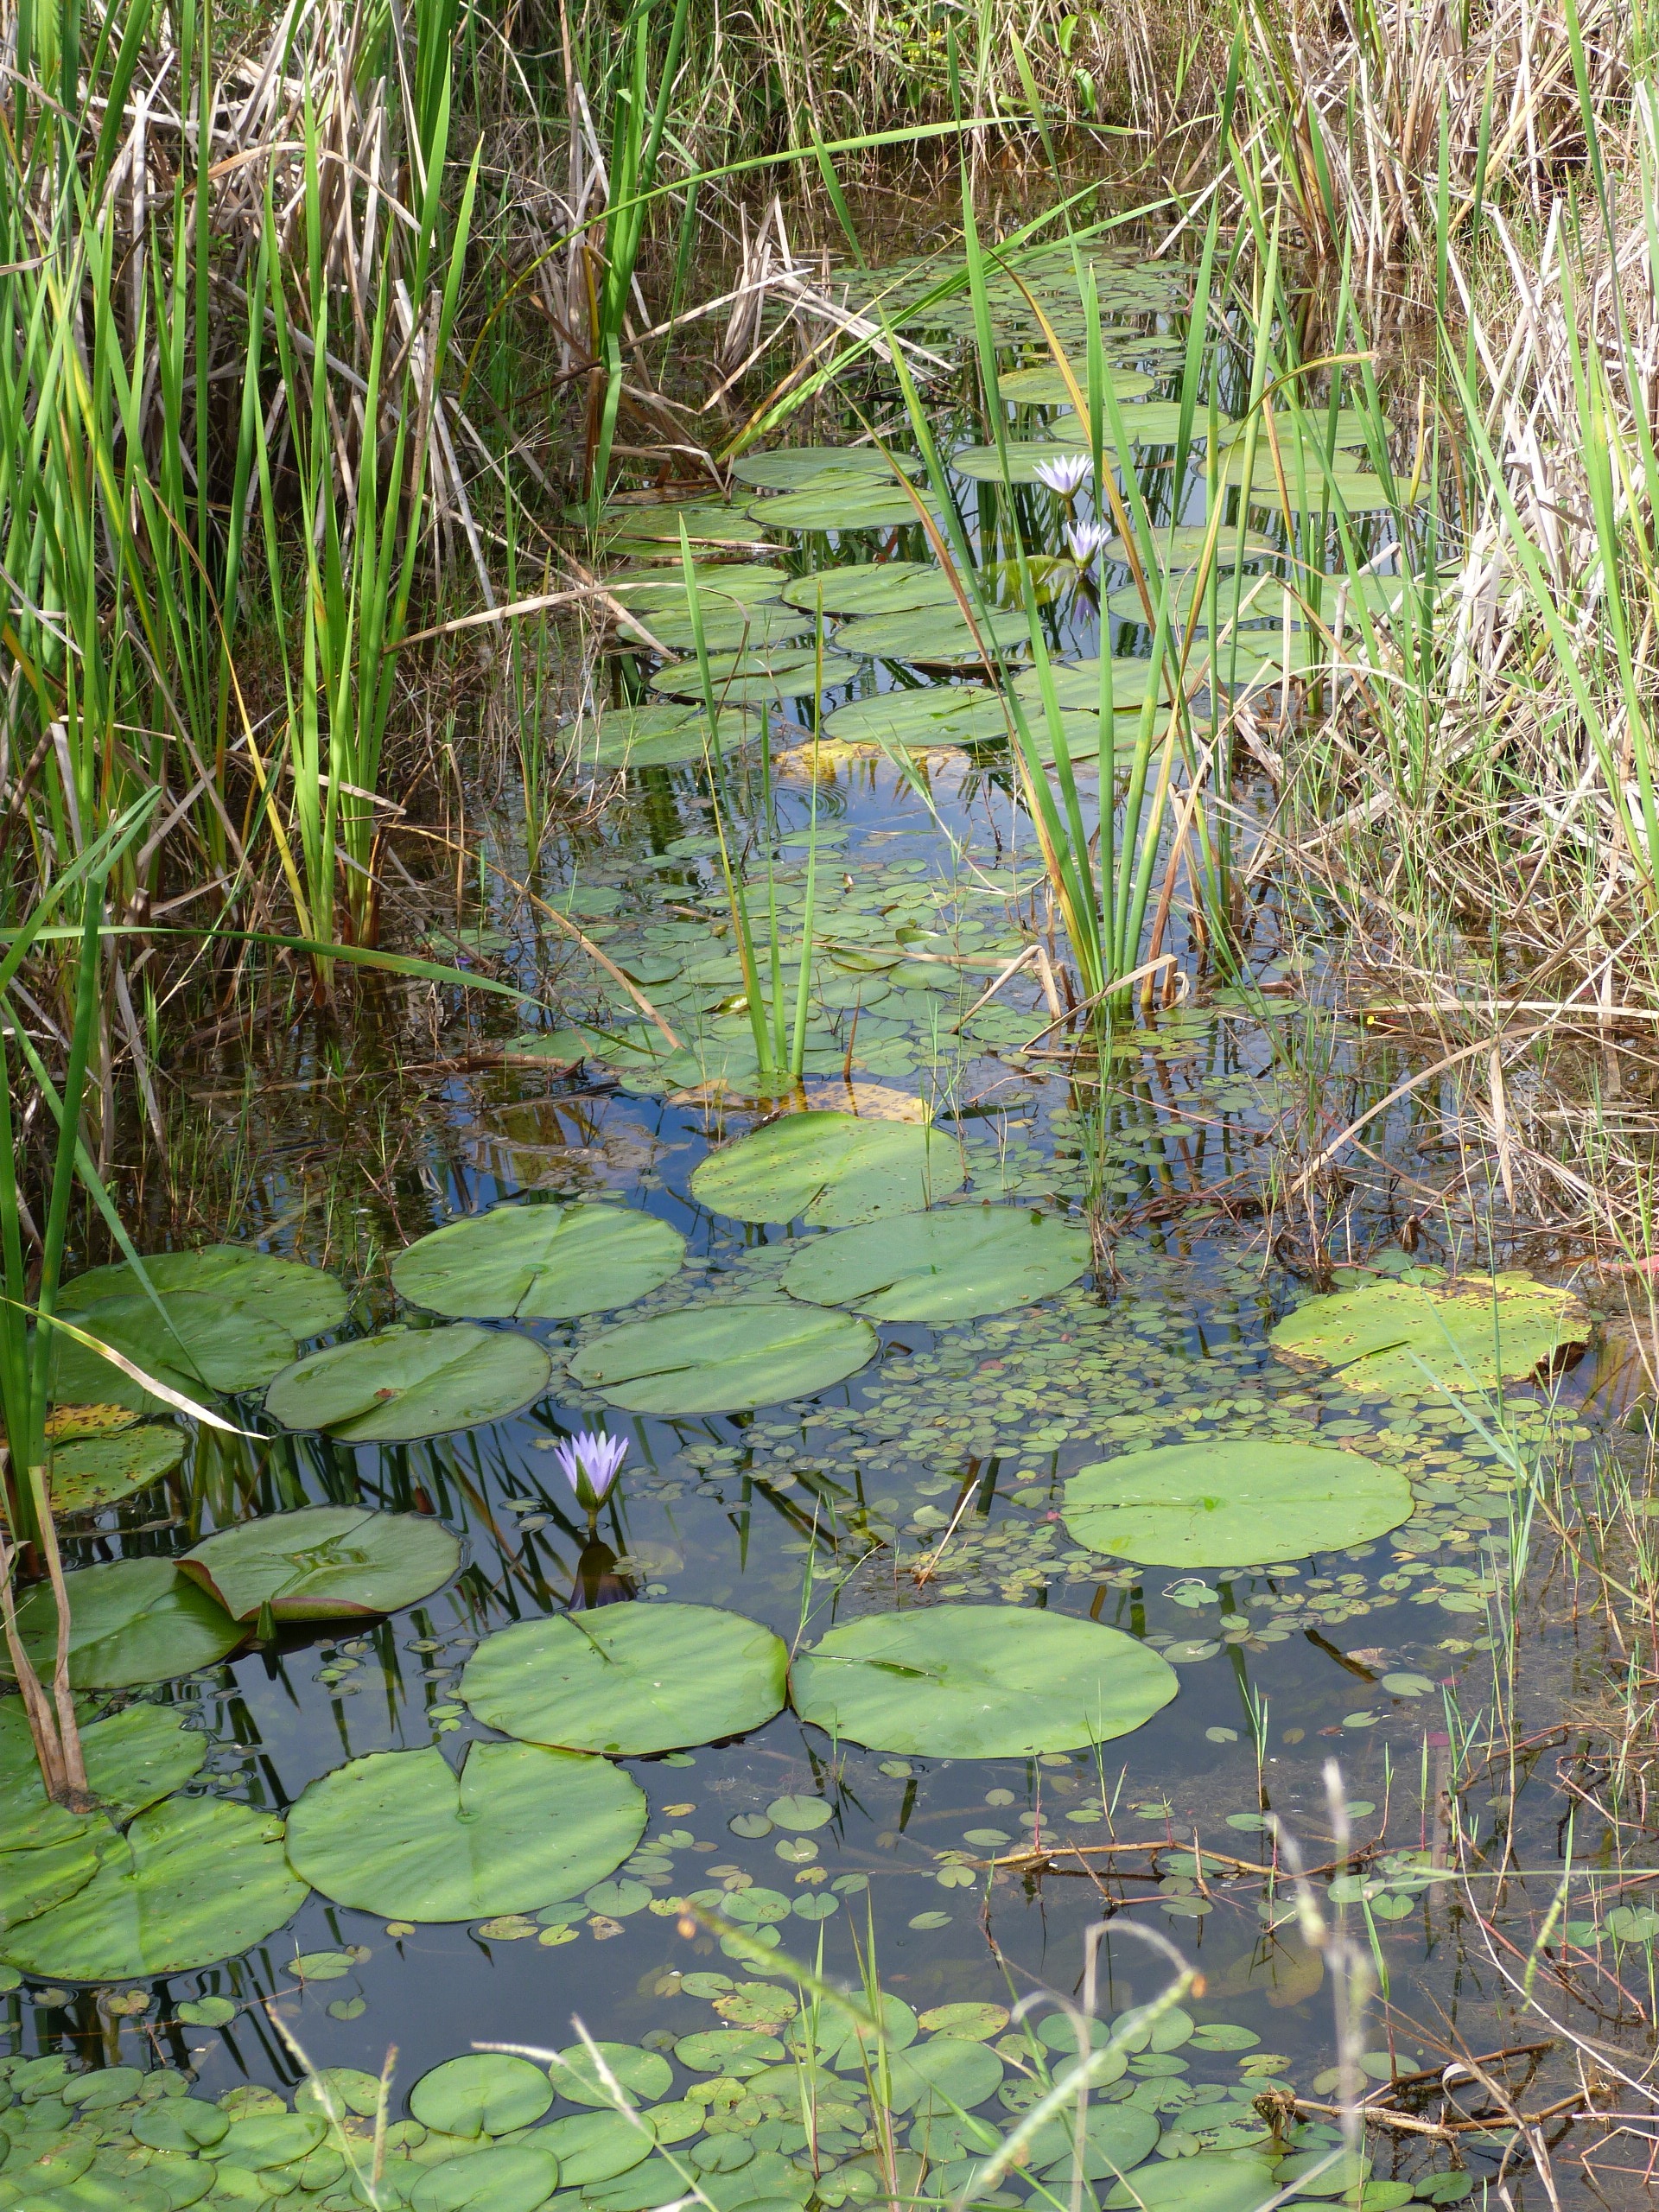
swamp, plant, flower, pond, wildlife, stream, backyard, botany, garden, aquatic plant, fauna, body of water, vegetation, wetland, woodland, habitat, ecosystem, fish pond, vit ria r gia, natural environment, victoria regia